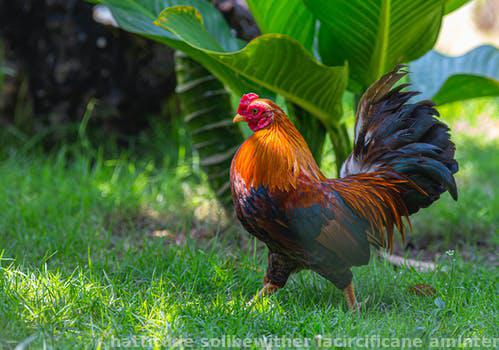
Label: Watermark